Patrick Nuo

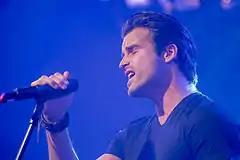
Nuo performing in 2012

In 2007, after a label change to Ariola Records, Nuo's third album "Nuo" was released. It widely failed to match the success of his previous studio albums and produced three singles of which lead single "Watchin' Over You" became the only single to chart. In September 2009, the single "Come On Now" was released on Flash Records.